Usolye-Sibirskoye

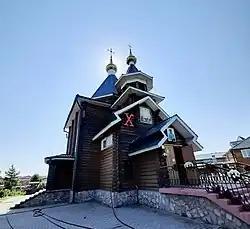
St. Nicholas church in Usolie-Sibirskoie

Usolye-Sibirskoye is a town in Irkutsk Oblast, Russia, located on the left bank of the Angara River. Population: